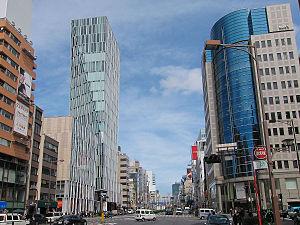
Aoyama, littéralement la montagne bleue, est un quartier au centre de Tōkyō, dans l'arrondissement Minato-ku.